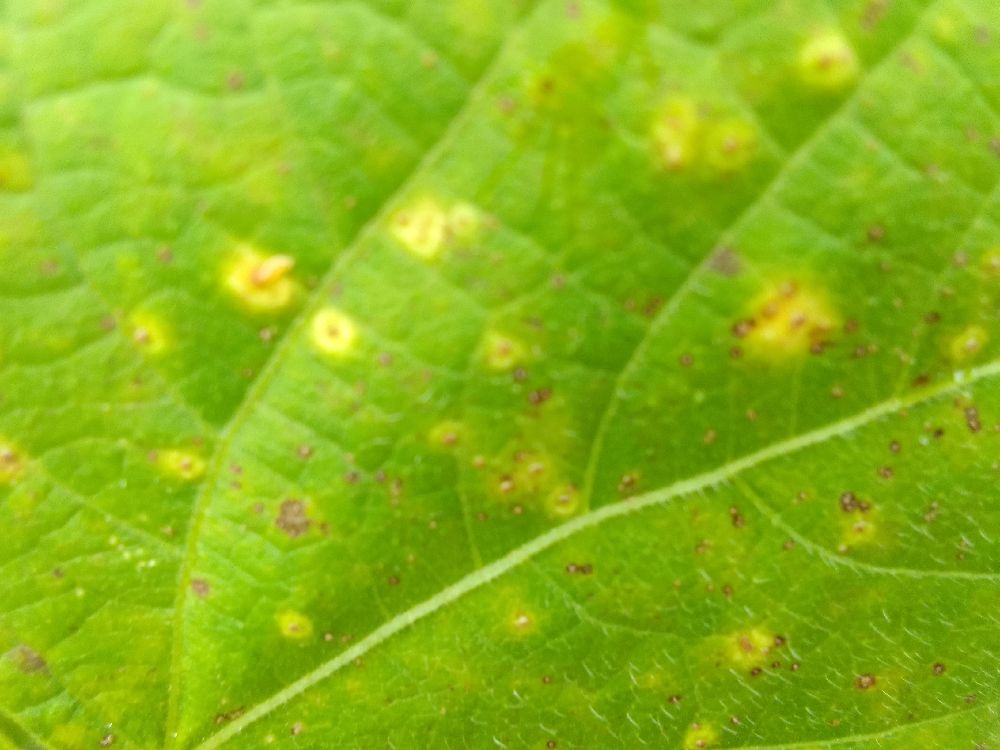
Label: rust